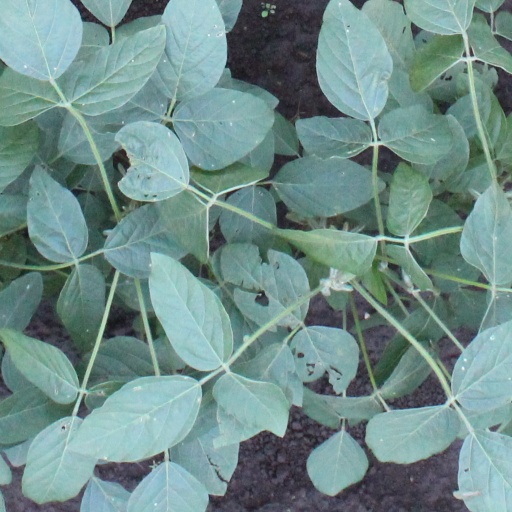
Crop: soybean